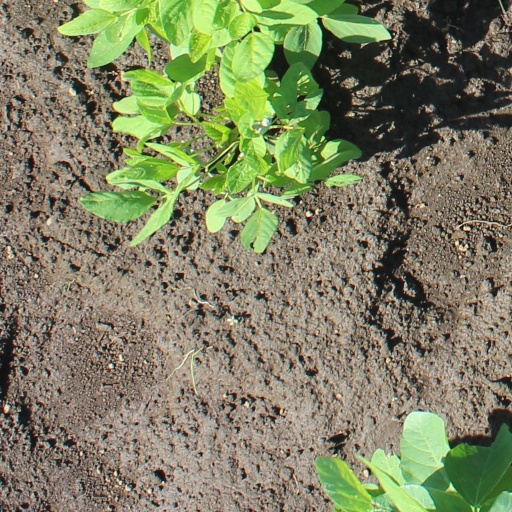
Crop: soybean